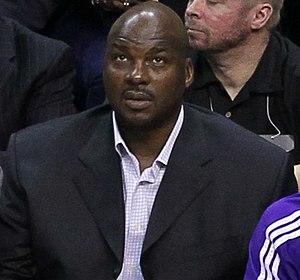
Chuck Connors Person est un ancien joueur américain professionnel de basket-ball de National Basketball Association. Il est le grand frère d'un autre joueur NBA, Wesley Person.